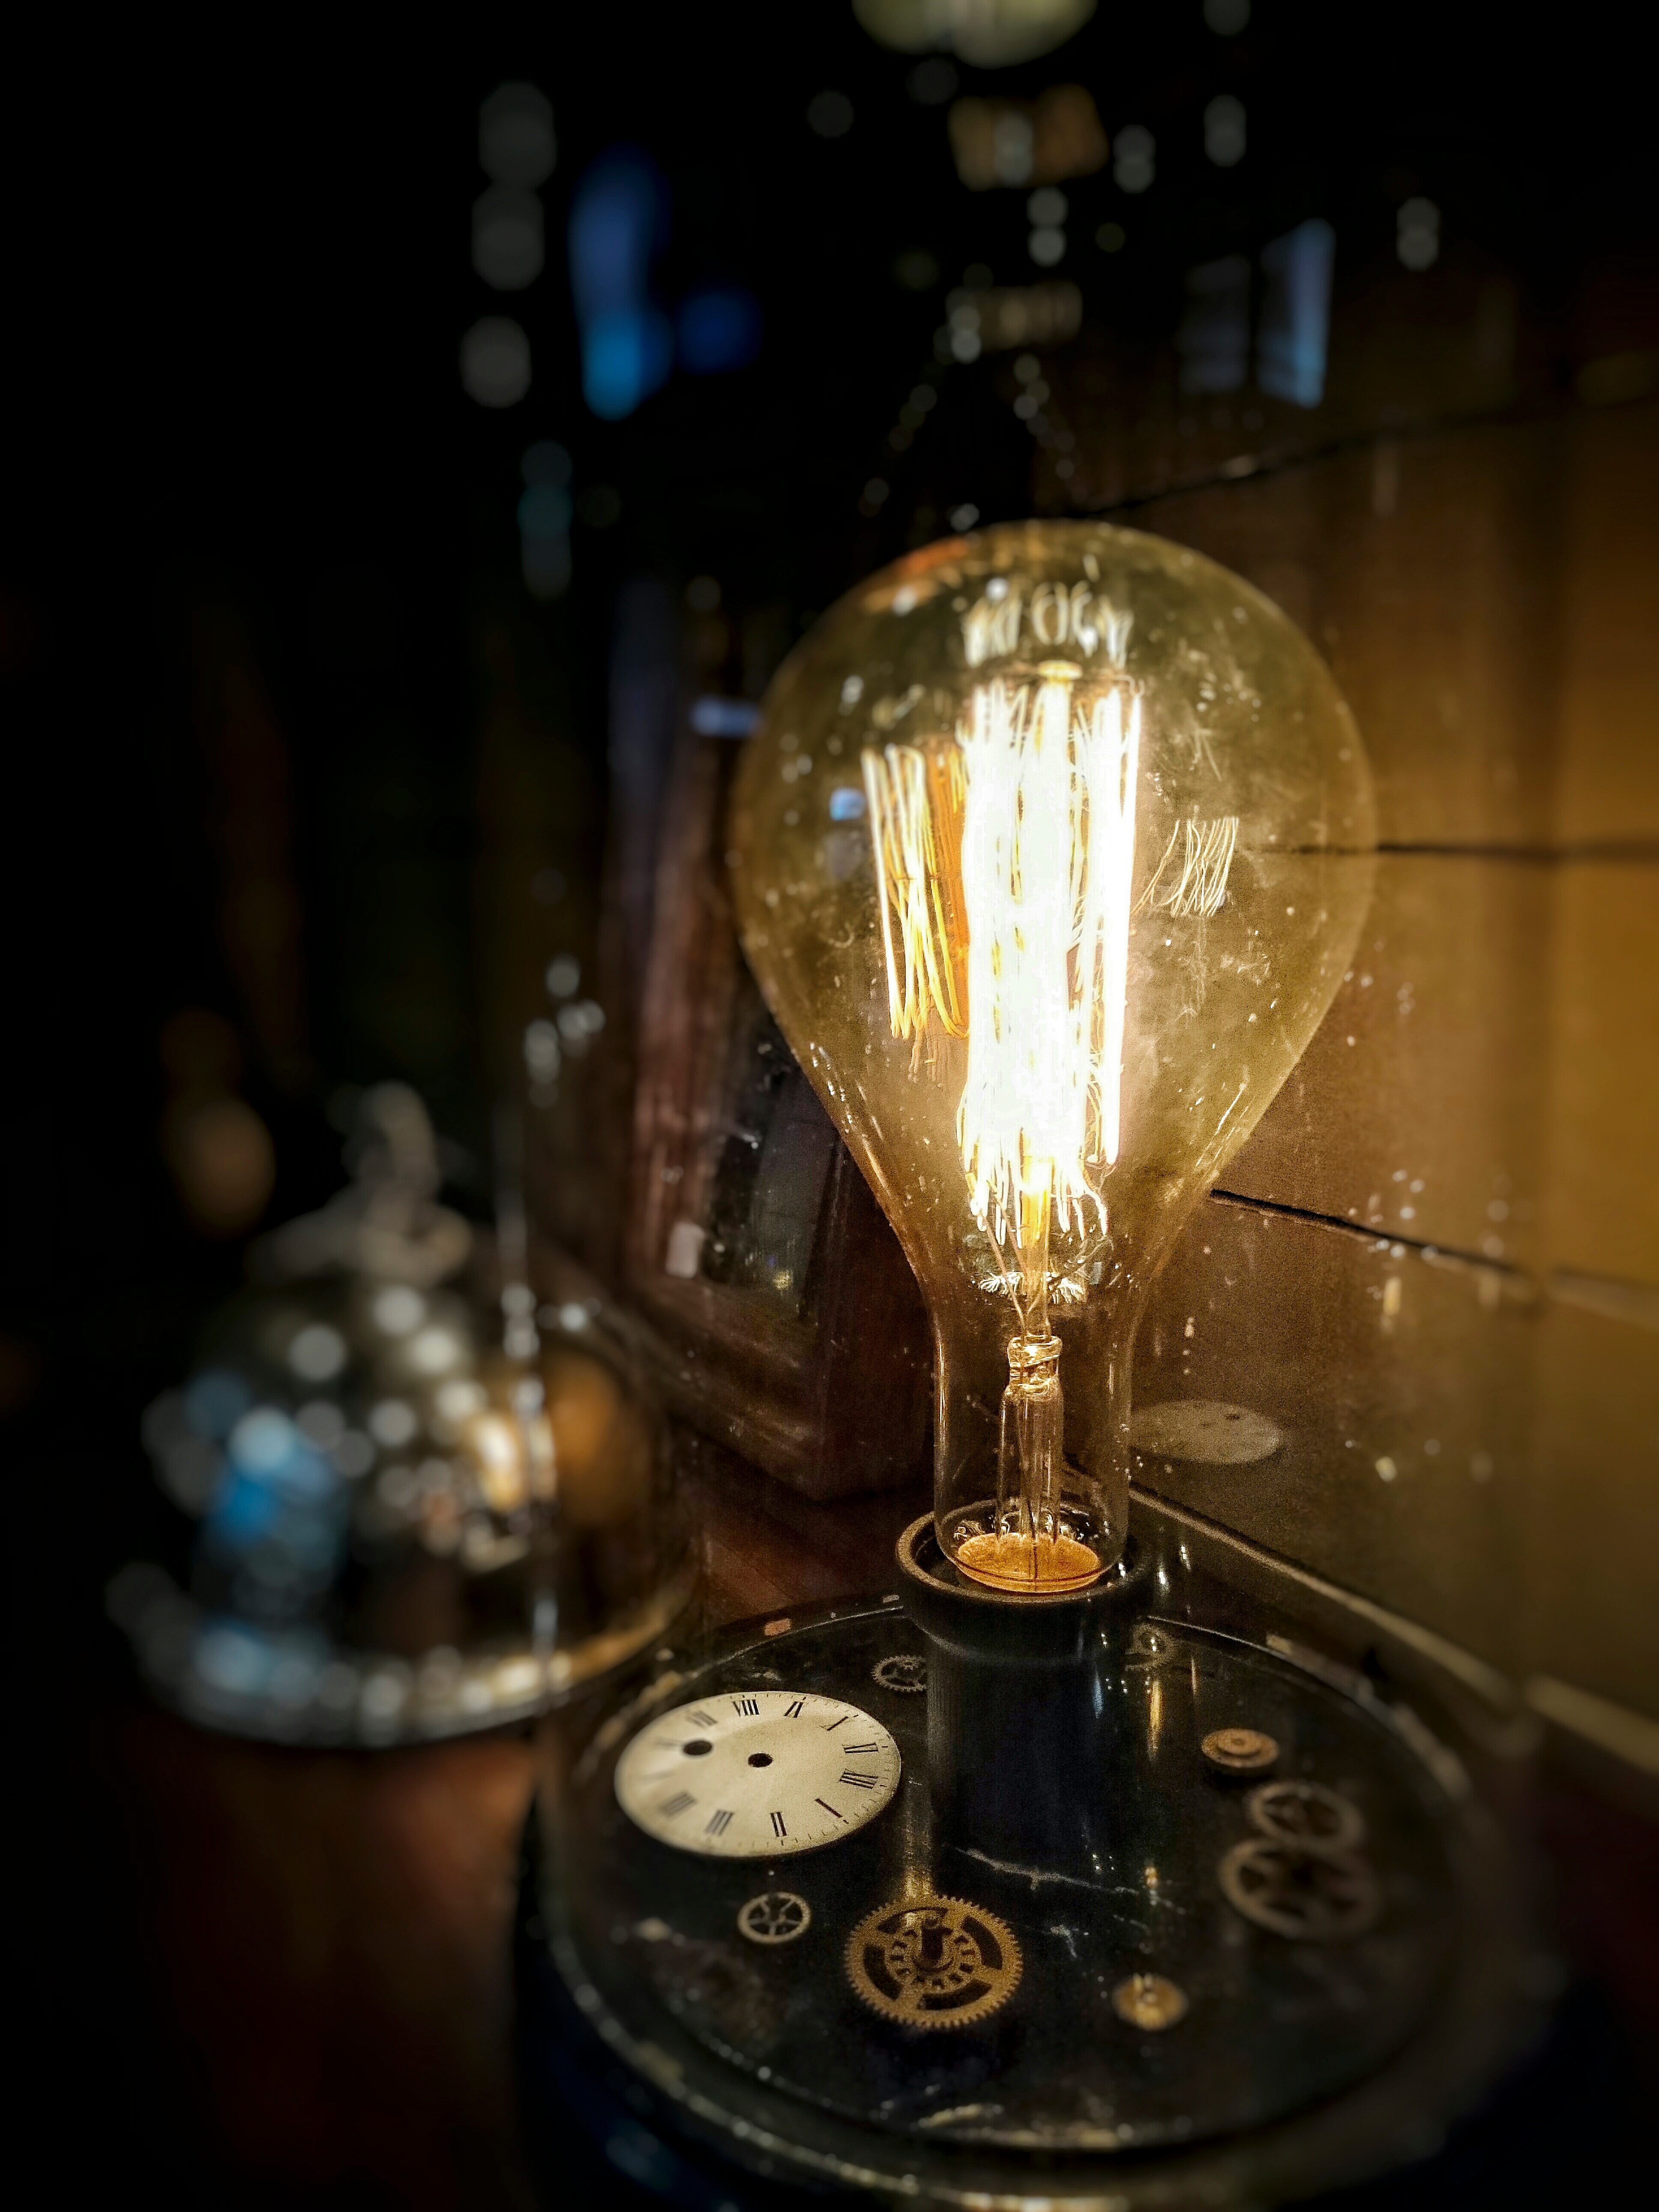
light, night, glass, drink, darkness, lighting